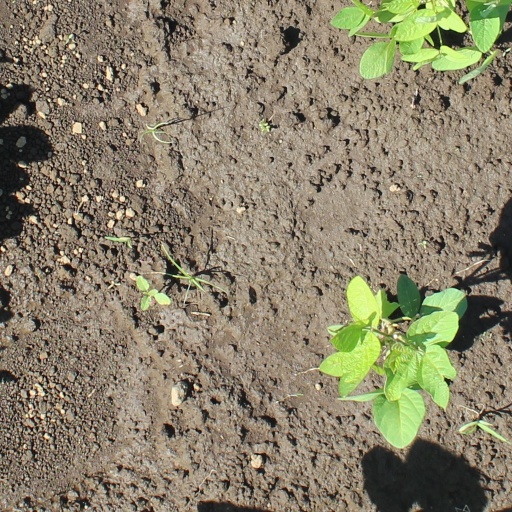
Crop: soybean